85th Group

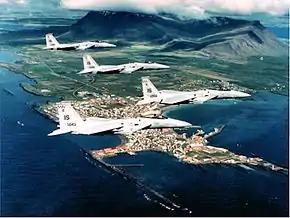
57th Fighter-Interceptor Squadron F-15 Eagles over Iceland 1986

The 85th Group continued to support rotational deployments until it was inactivated on 28 June 2006, as a result of the Air Force reduction in forces in Iceland. All rotational fighters left and the 56th Rescue Squadron ceased operation at the end of the fiscal year.